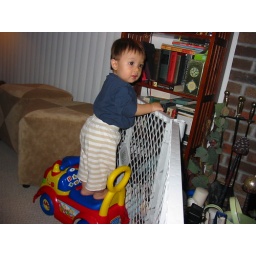
trying to get the book from the bookshelf by stepping on his car